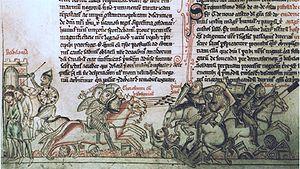
La bataille de La Forbie, également connue sous le nom de bataille de Hiribyah, s'est déroulée pendant les croisades, les 17 et 18 octobre 1244, près du village de La Forbie au nord-est de Gaza.